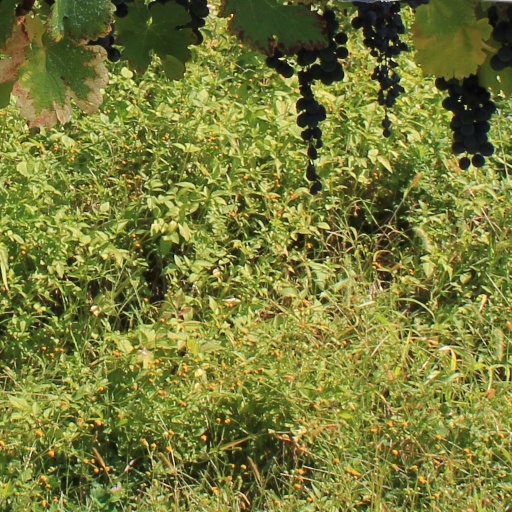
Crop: grape